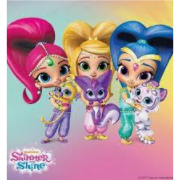
Portrait style: Cartoon Portrait